Funayūrei

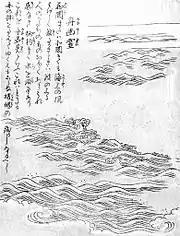
"Funayūrei" from the Konjaku Gazu Zoku Hyakki by Sekien Toriyama

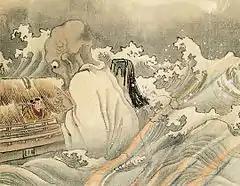
Kawanabe Kyōsai's "Boatman and Funayūrei". An example of a funayūrei rendered as an umibōzu-like yokai.

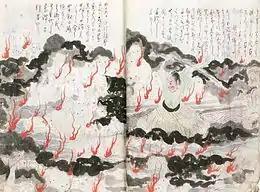
An example of a funayūrei appearing as mysterious flames. From the "Tosa Bakemono Ehon".

Funayūrei are ghosts believed to use hishaku (ladles) to fill boats with water and make them sink. They are said to be the remnants of people who have died in shipwrecks and are attempting to cause humans to join them. According to legends, there are various methods that can be used to protect from the harm they inflict, such as throwing onigiri into the sea or preparing a hishaku with its bottom missing. They're also called mōjabune (亡者船), bōko, or ayakashi depending on the region. Umibōzu, colossal giants encountered far out at sea, are sometimes considered to be a type of funayūrei rather than a type of yōkai.